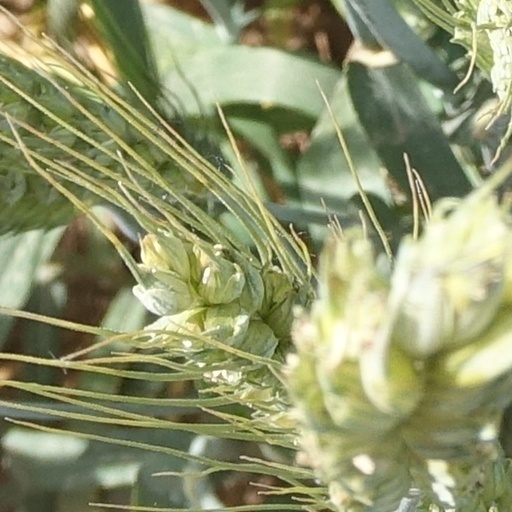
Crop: wheat